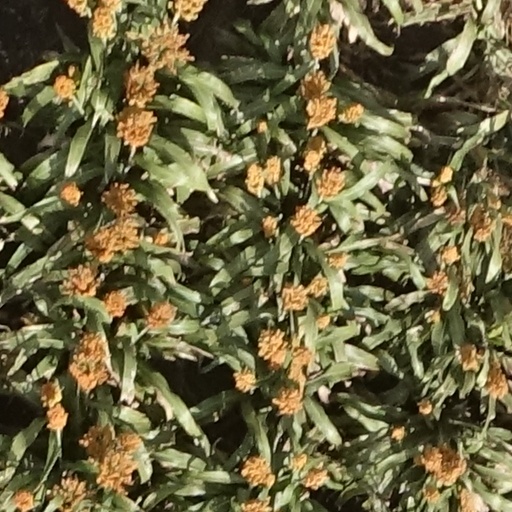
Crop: sorghum